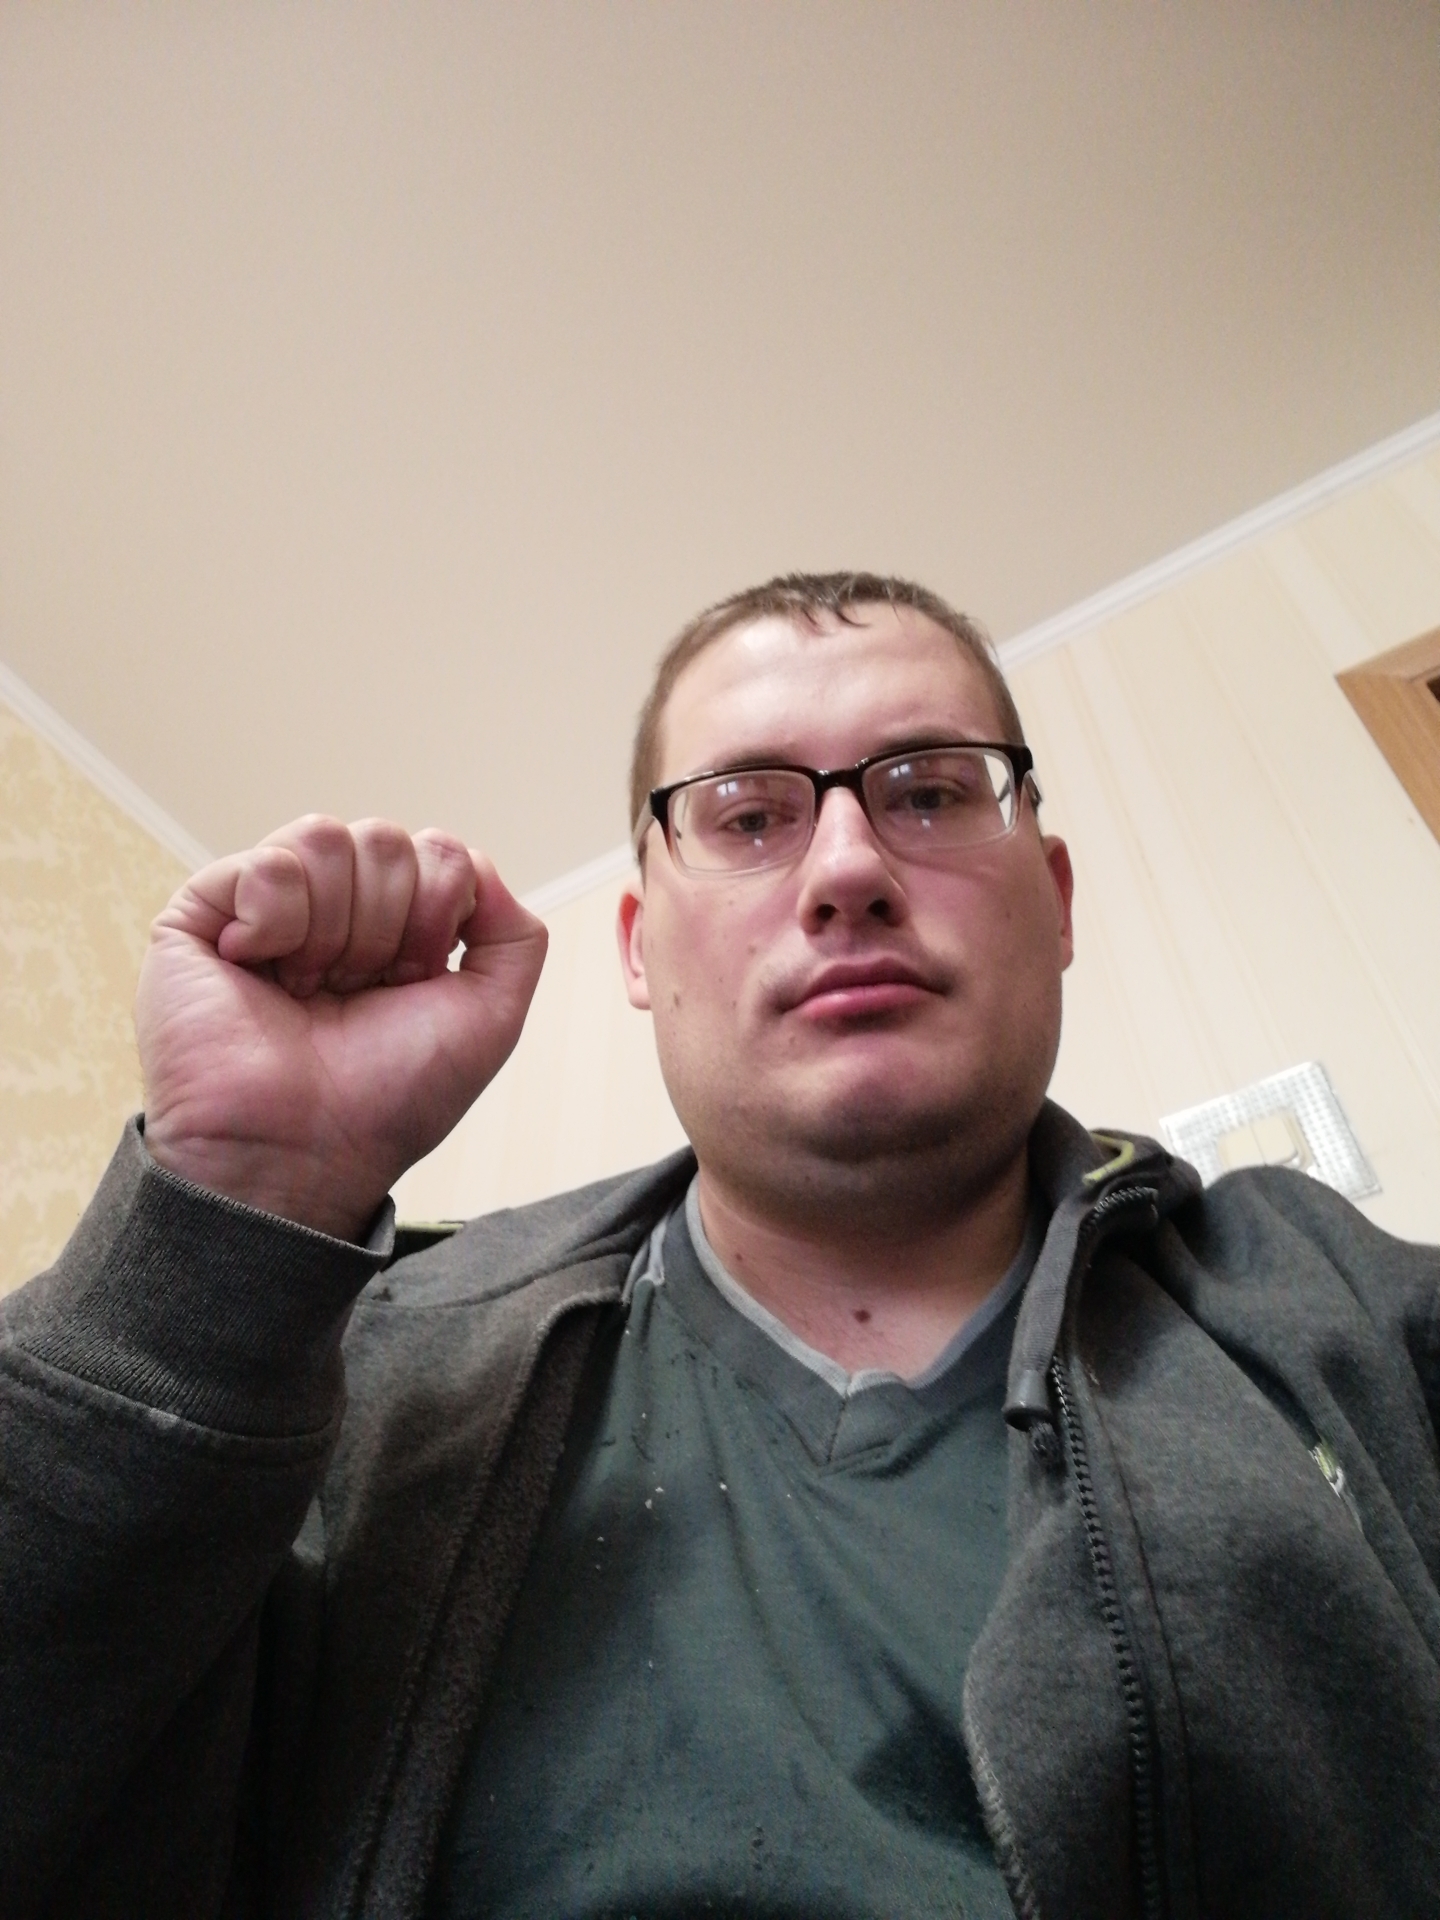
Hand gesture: fist